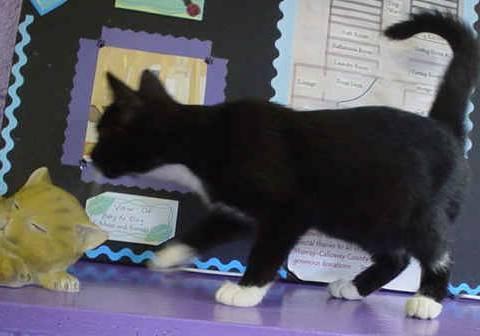
cat